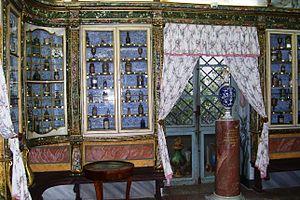
Armoires et bocaux de la pharmacie. Italiano: Dettaglio della Farmacia.
La chartreuse de Trisulti est un monastère qui se trouve sur les hauteurs du village de Collepardo, à 825 m d’altitude, dans une vaste forêt des monts Ernici. Fondé en 1204 le monastère est depuis 1947 occupé par des moines cisterciens de l’abbaye de Casamari.